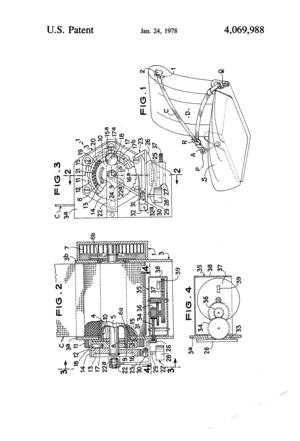
La ceinture de sécurité est un dispositif de sécurité permettant de limiter les mouvements incontrôlables des passagers d'un véhicule, lors d'un choc. Ainsi, les occupants d'un véhicule en mouvement décélérant brutalement lors d'un choc, ne sont pas projetés contre des obstacles, par leur inertie.